Hermitage (religious retreat)

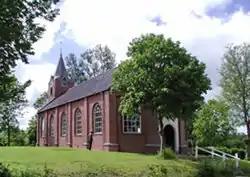

A hermitage is any type of domestic dwelling in which a hermit lives. While the level of isolation can vary widely, more often than not it is associated with a nearby monastery. Typically, hermitages consist of at least one detached room, or sometimes a dedicated space within an open floor plan building, for religious devotion, basic sleeping accommodations, and a domestic cooking range, suitable for the ascetic lifestyle of the inhabitant. Depending on the work of the hermit, premises such as a studio, workshop or chapel may be attached or sited in proximity.